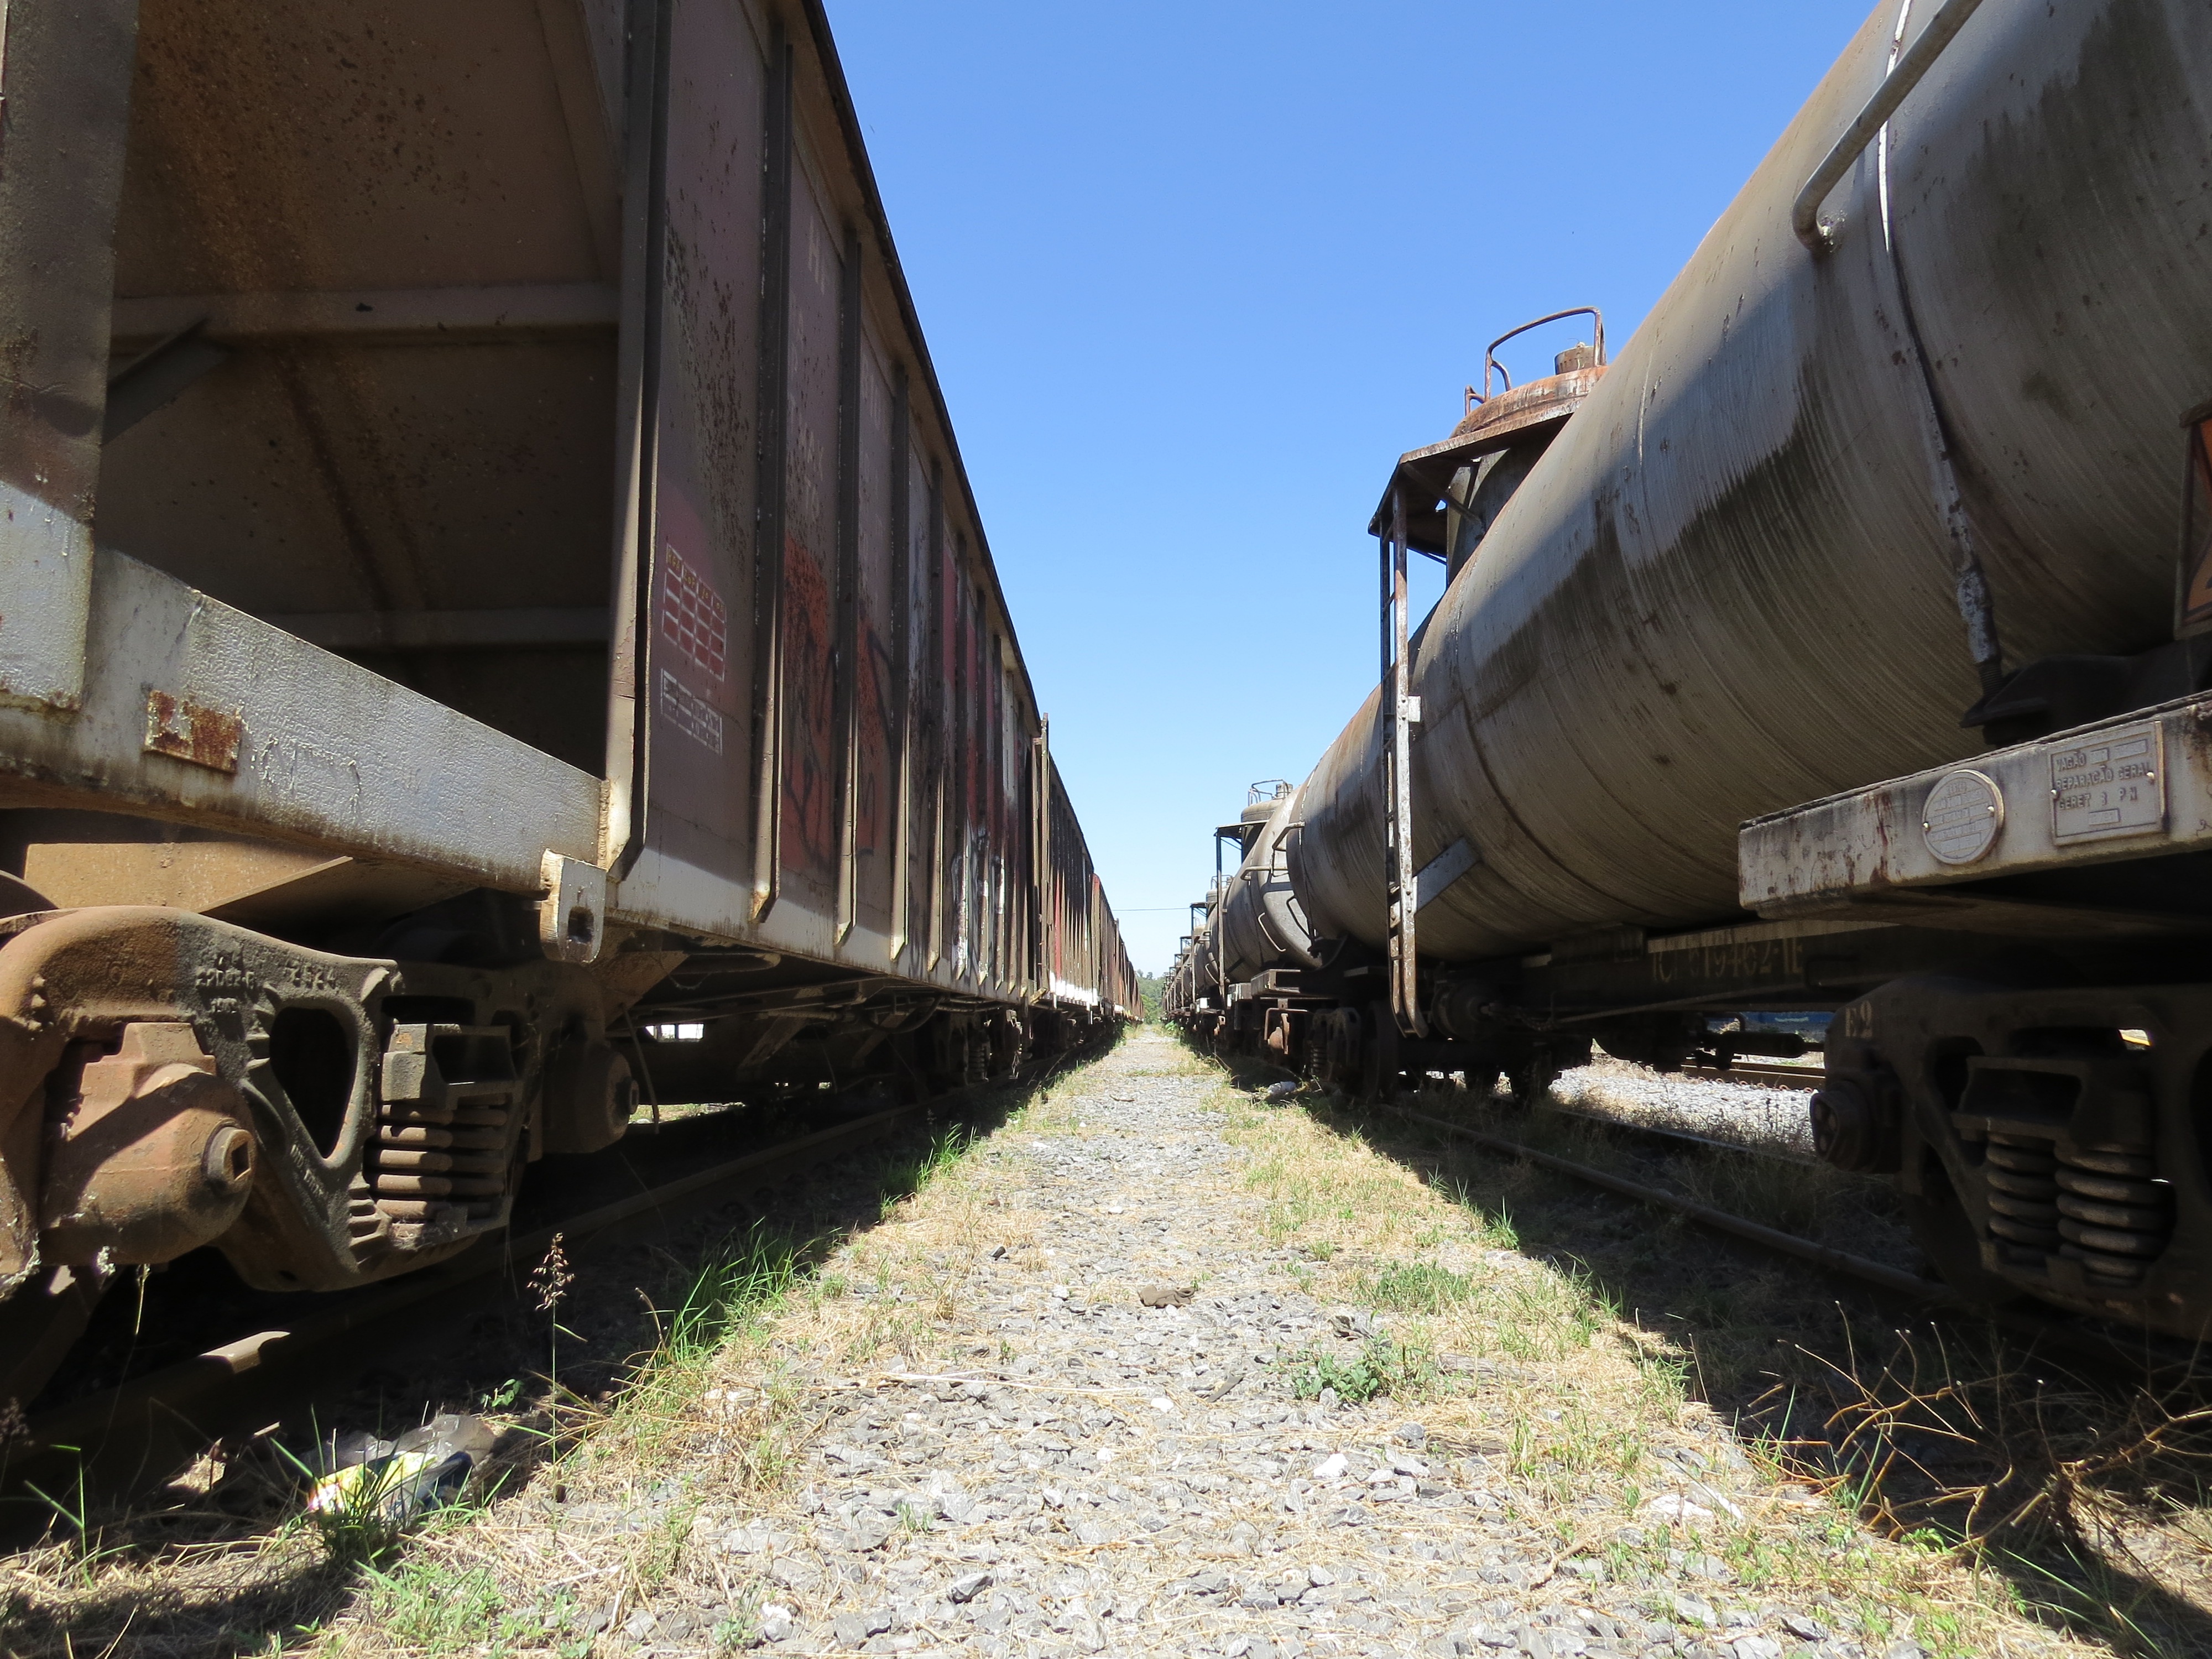
track, urban, train, subway, transport, vehicle, station, locomotive, passenger, rail transport, railway line, rolling stock, railroad car